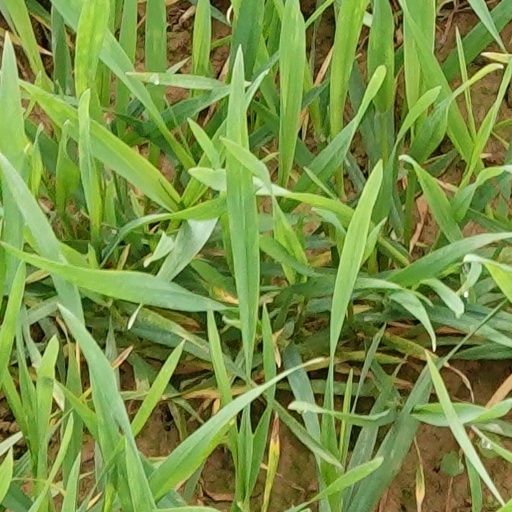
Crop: wheat